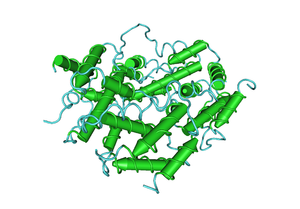
Les interférons sont des protéines. Ils sont naturellement produits par les cellules du système immunitaire, mais également par d'autres types cellulaires en fonction des sous types.